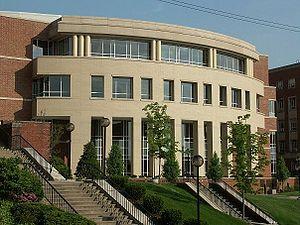
L'université de Virginie-Occidentale est une université américaine située à Morgantown dans l'État de Virginie-Occidentale.